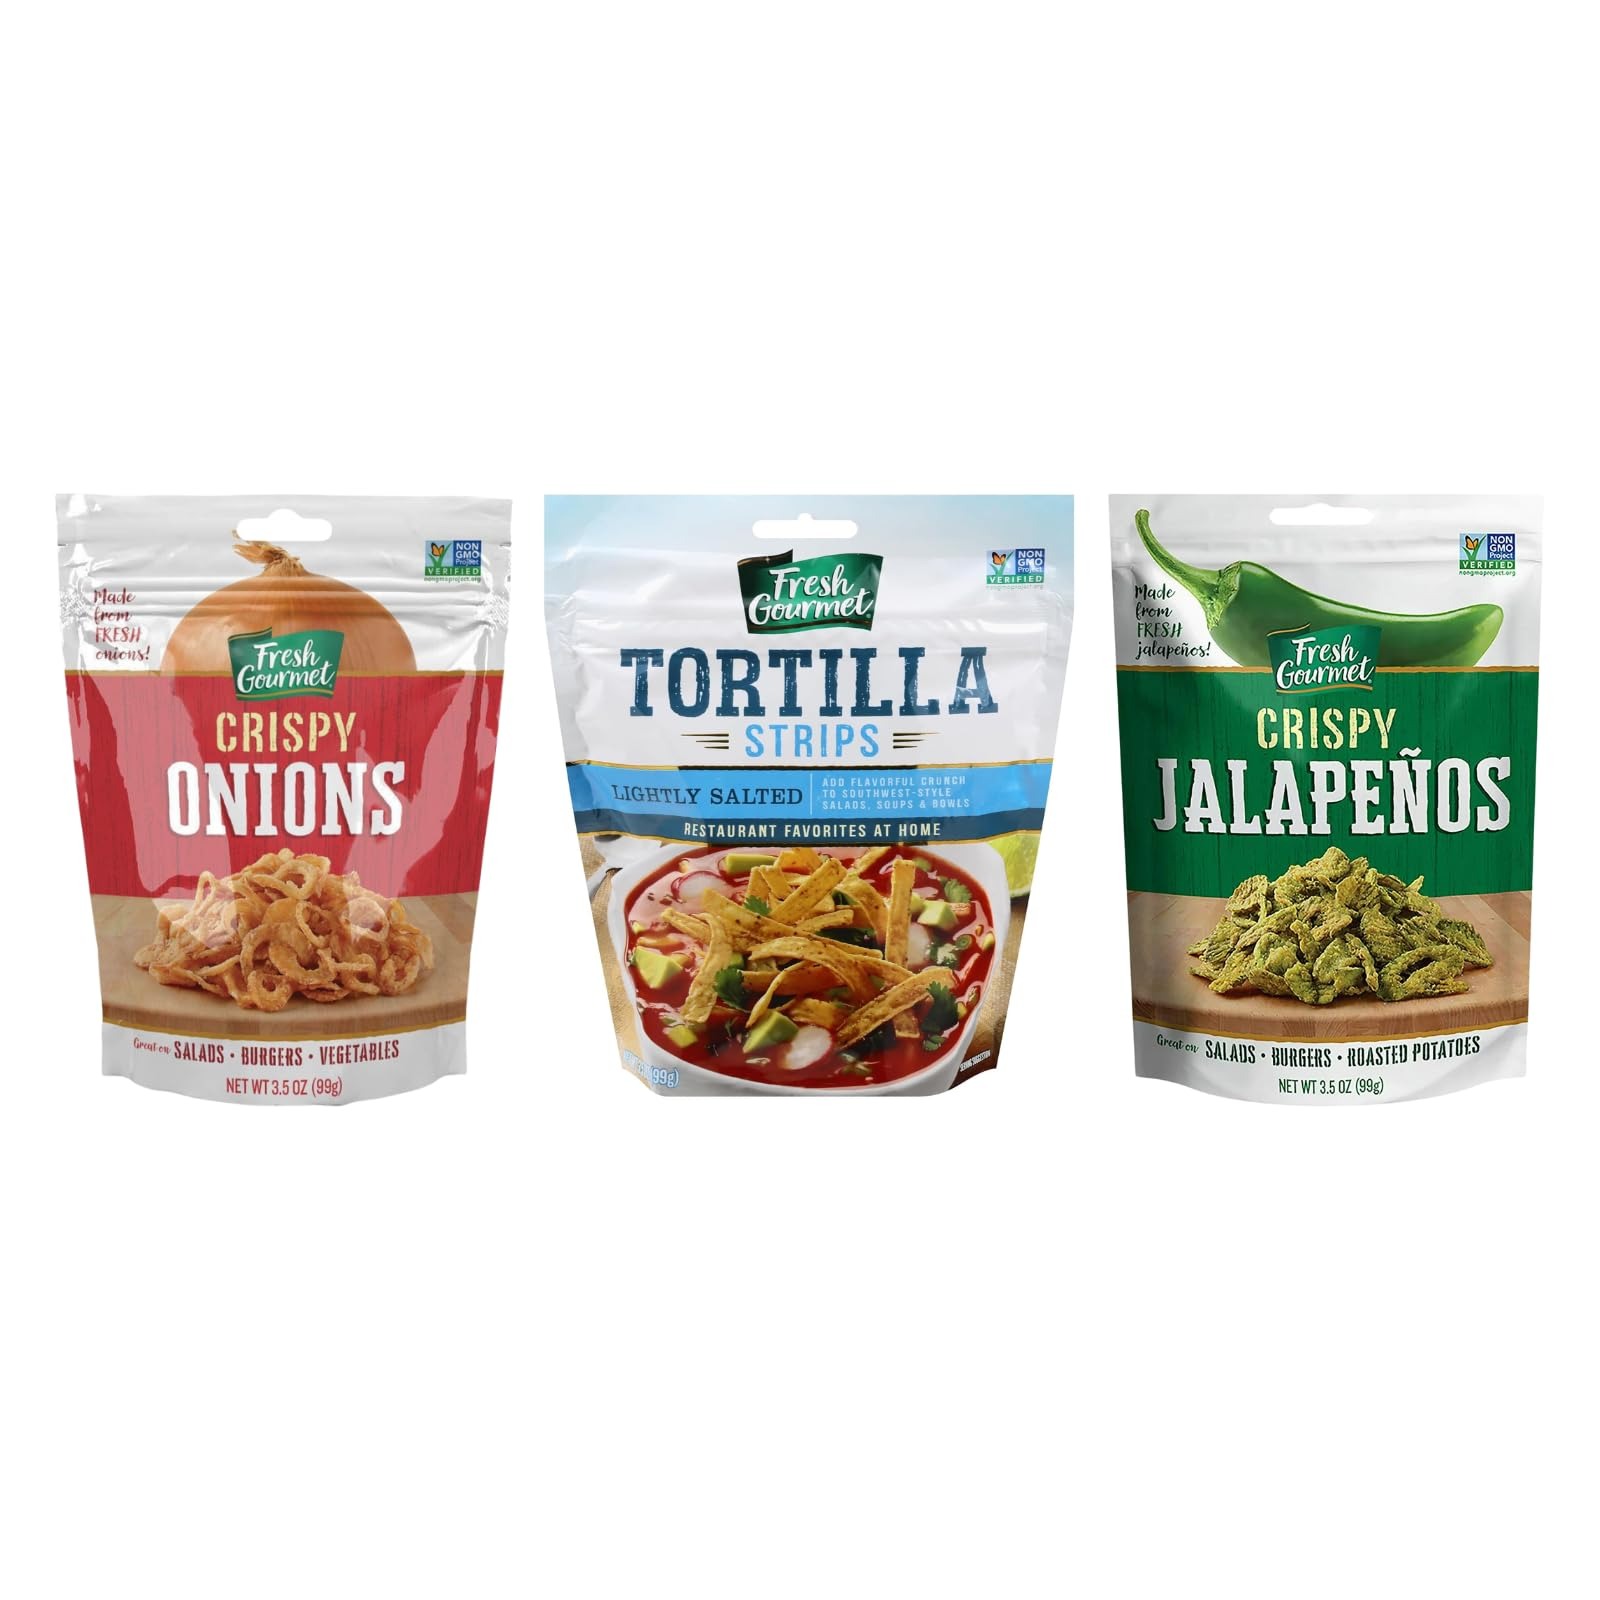
Item Name: Fresh Gourmet, 1 Lightly Salted Crispy Onions, 1 Lightly Salted Tortilla Strips, 1 Lightly Salted Crispy Jalapenos, 3.5 Oz Each, 1 CT (Variety Pack)
Bullet Point 1: MADE FROM FRESH ONIONS: Non-GMO, Low-Carb crispy onion salad topping has less than 40 calories per serving
Bullet Point 2: TOSS ON BEFORE SERVING - add a crunch to salads, vegetable and more. Our crunchy toppings have the flavor and crunch we know you will love.
Bullet Point 3: Made from fresh jalapenos for an authentic spicy taste you'll find irresistible.
Bullet Point 4: CONVENIENT RESEALABLE BAG: Handy resealable bag helps keep your salad toppings fresh; For maximum freshness, refrigerate after opening
Bullet Point 5: Packaging may vary
Product Description: Enhance your favorite dishes with the Fresh Gourmet salad toppers. Featuring three 3.5 oz pouches of versatile and flavorful toppings. Our Lightly Salted Crispy Onions offer a crispy and savory addition to salads, sandwiches, or casseroles, adding texture and taste with every bite. Enjoy the classic Tex-Mex flair of our Lightly Salted Tortilla Strips, perfect for topping soups, salads, or tacos for an authentic crunch. For those who crave a spicy kick, our Lightly Salted Crispy Jalapenos bring the heat with just the right amount of saltiness. Elevate your culinary creations with these high-quality toppings, crafted to deliver crunch and flavor to your dishes. Whether you're cooking up a salad or looking to add pizzazz to your favorite meals, the Fresh Gourmet Crunchy Toppers Variety Pack is a must-have pantry staple.
Value: 10.5
Unit: Ounce

Price: 14.5